Frederick Douglass

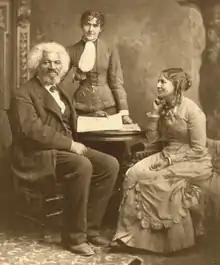
Frederick Douglass after 1884 with his second wife Helen Pitts Douglass (sitting). The woman standing is her sister Eva Pitts.

Douglass and Anna Murray had five children: Rosetta Douglass, Lewis Henry Douglass, Frederick Douglass Jr., Charles Remond Douglass, and Annie Douglass (died at the age of ten). Charles and Rosetta helped produce his newspapers.